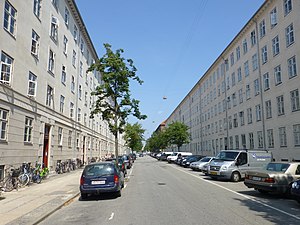
Stefansgade
Stefansgade set fra Borups Plads
Stefansgade er en ca. 750 meter lang sidegade Nørrebrogade og Borups Allé på Ydre Nørrebro i København. Den populære gade, der ligger lige op af Nørrebroparken, huser en række forretninger og caféer, samt et af Københavns ældste værtshuse – Café Lille Peter.